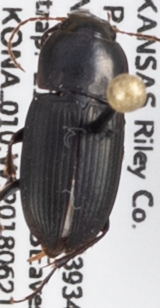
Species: Anisodactylus opaculus
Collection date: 2018-06-21
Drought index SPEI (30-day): -2.09
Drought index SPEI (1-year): -1.526
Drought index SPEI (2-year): -0.84